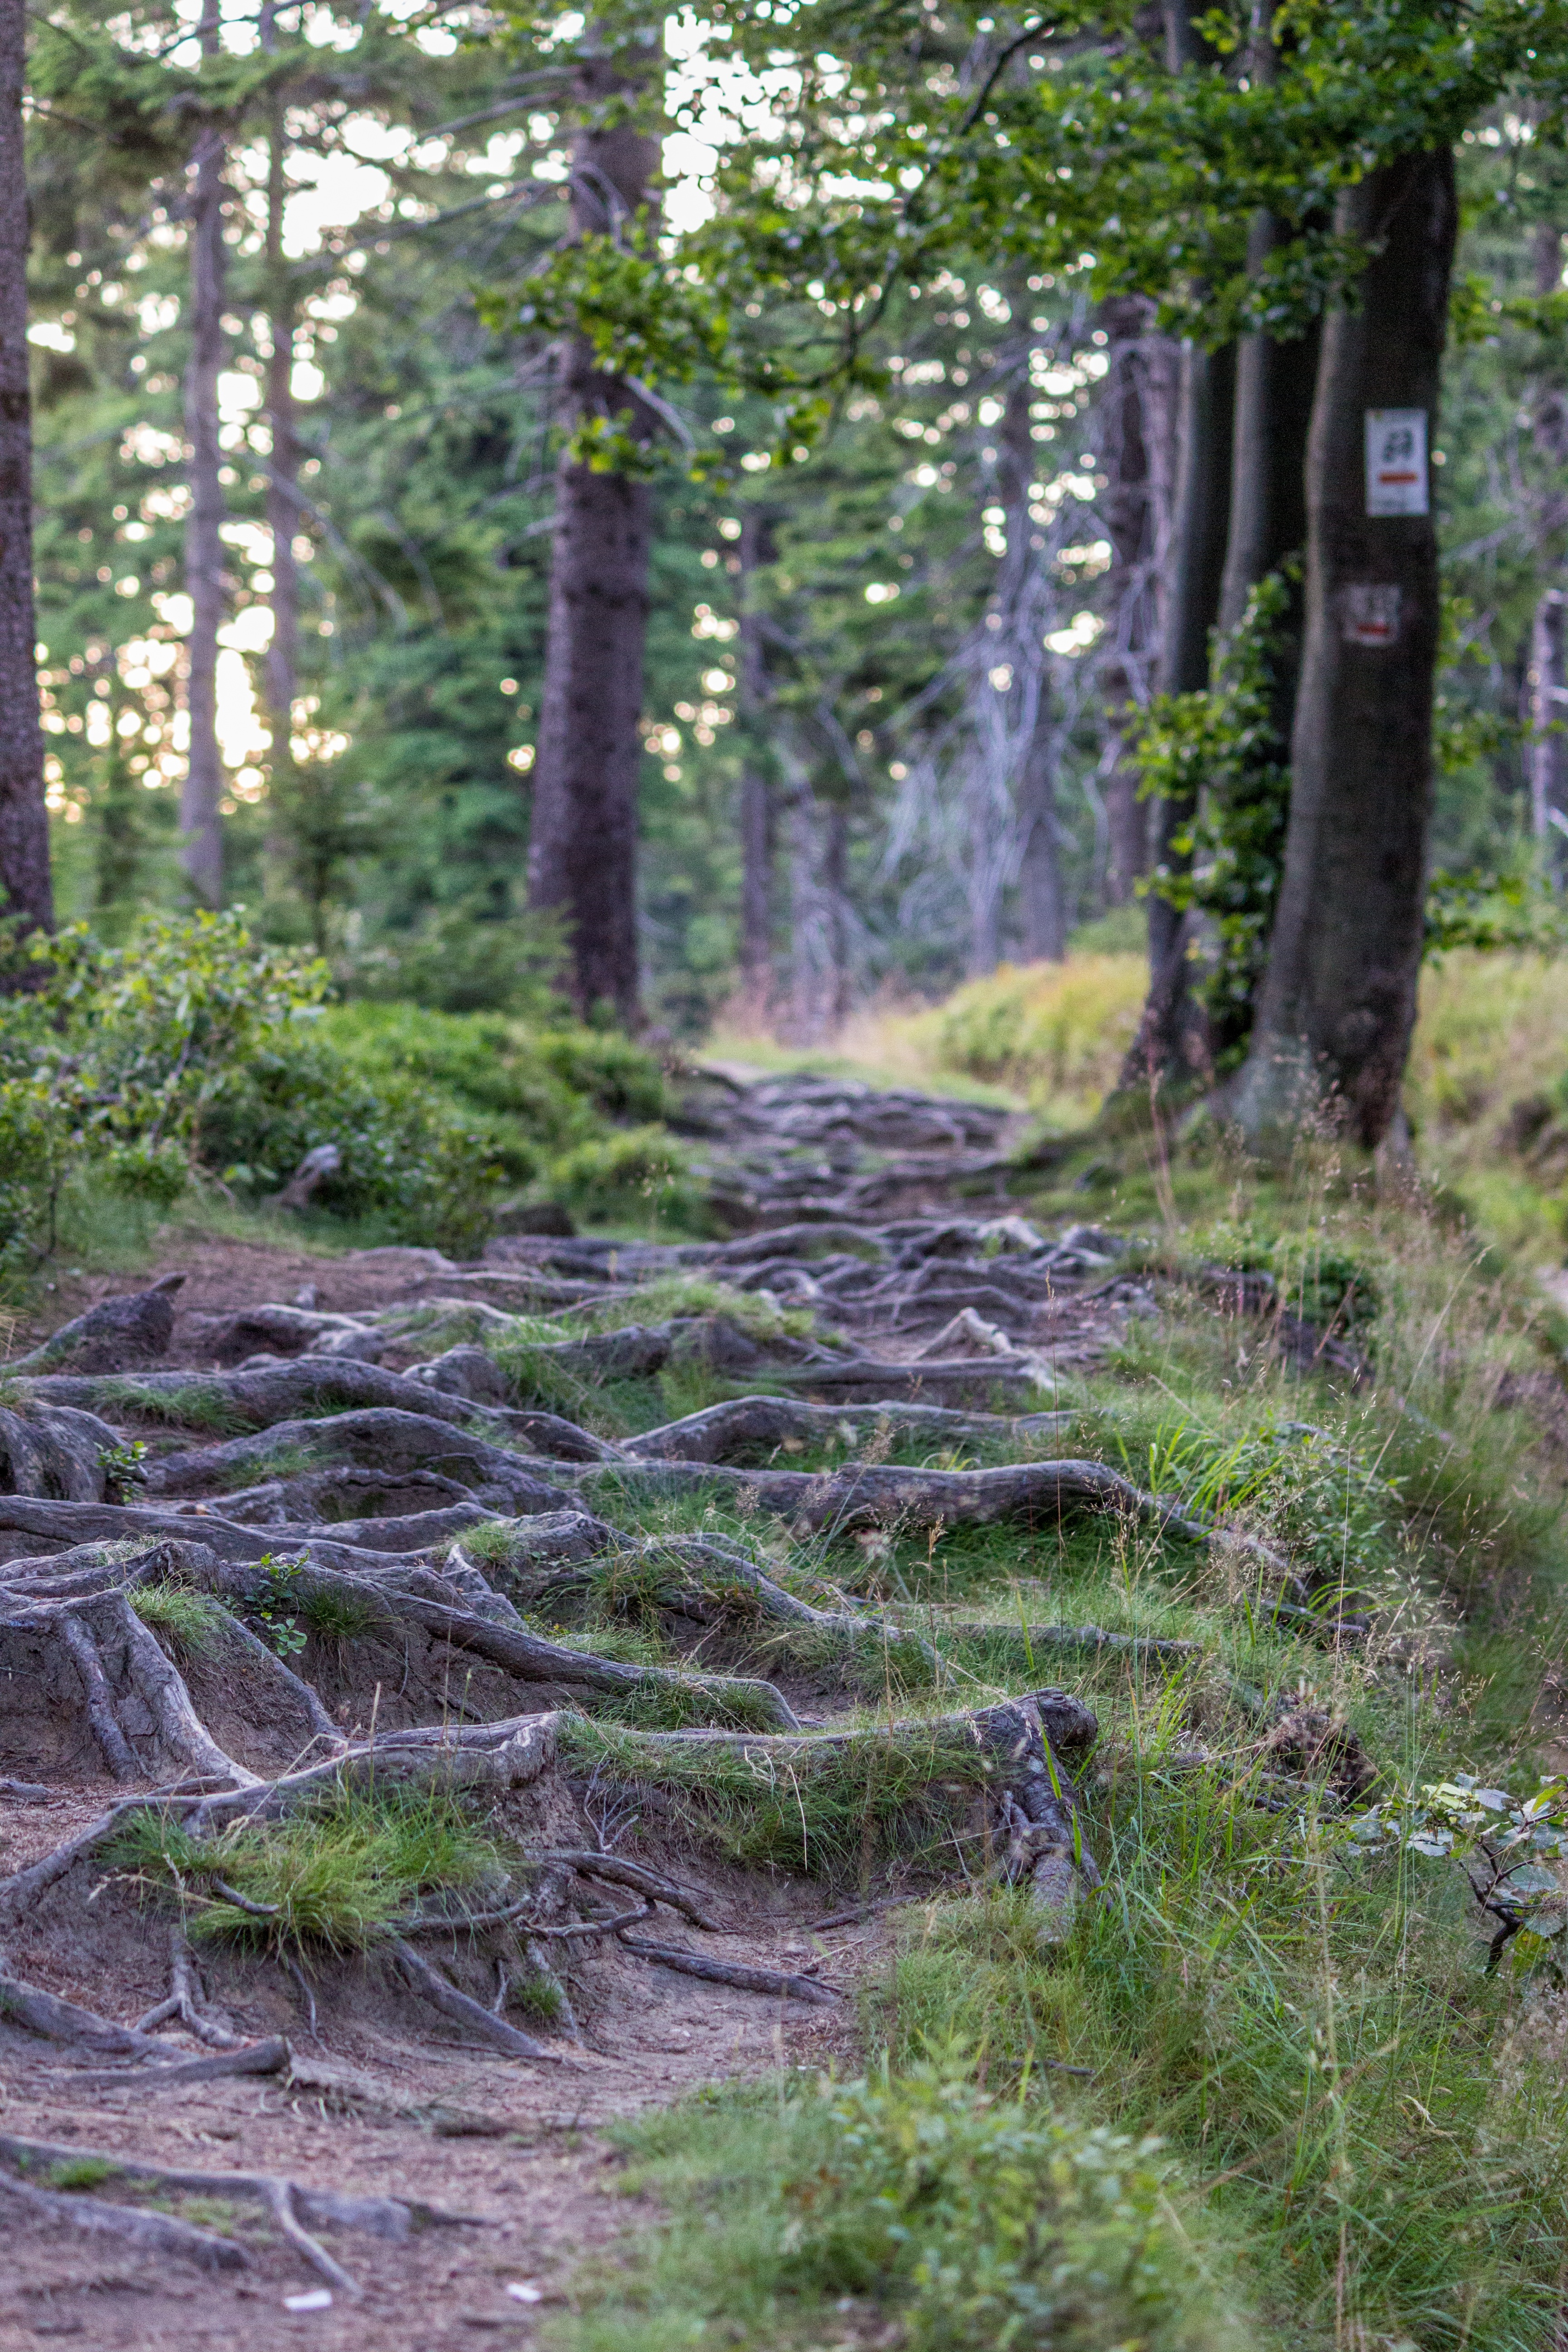
tree, forest, swamp, wilderness, trail, stream, wetland, woodland, habitat, ecosystem, biome, natural environment, woody plant